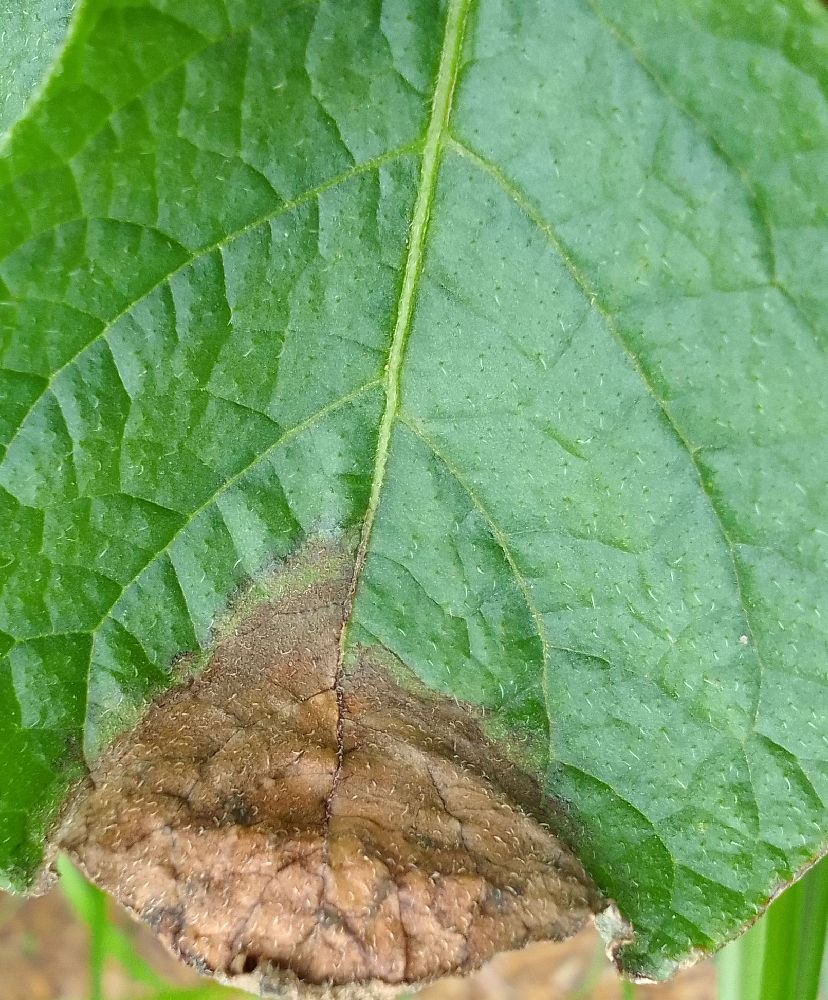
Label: Late blight